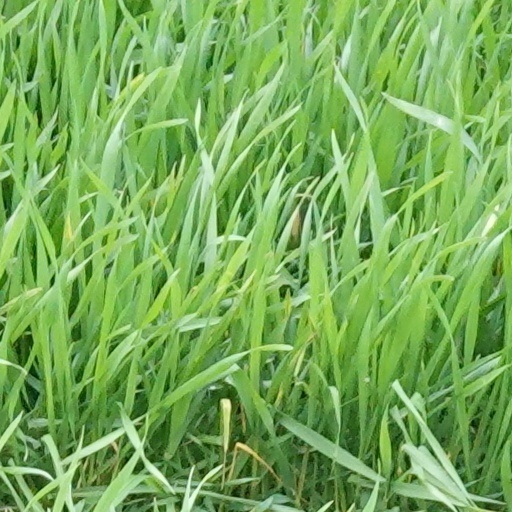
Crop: wheat